Austen's brown hornbill

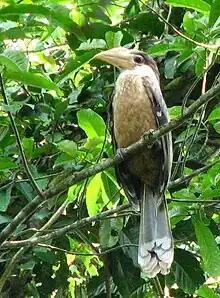
Austen's Brown Hornbill (male, showing white cheeks and throat)

It is a medium-sized hornbill, brown with white-tipped tail. The male has white cheeks and throat, pale creamy bill, and rufous-brown underparts. The female has a dark head and throat. It inhabits the deciduous and evergreen forests from lowland plains to edge of pine and oak forest in hills, but mainly in the hill forest. It feeds on fruit and small animals; its diet includes many species of fruits, together with many arthropods, also bats, snakes, lizards, snails, earthworms, and chicks and eggs of other birds. It occurs in territorial groups of 2–15.